Vishnu Madav Ghatage

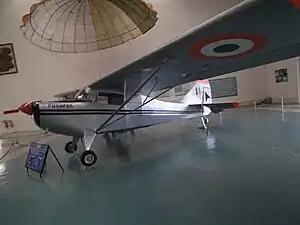
HAL Pushpak at HAL Museum

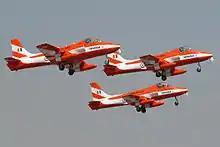
HAL Kiran.

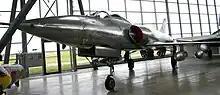
HAL Marut.

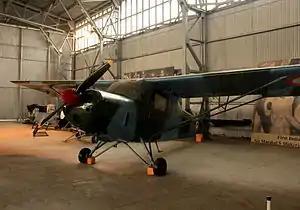
HAL Krishak.

After joining HAL, Ghatage was entrusted with the responsibility of developing a glider and he developed a troop-carrying glider. This was followed by the design and development of HAL HT-2, a trainer aircraft and the first Indian designed and developed aircraft. The next project was HAL Pushpak, a piston engine twin seater aircraft which was followed by HAL Kiran, a jet trainer for the Indian Air Force. Later, he developed the prototype of the HAL Marut, a 2500 lb thrust straight jet engine aircraft. However, this project was later entrusted to Kurt Wolfgang Tank, a German aerospace engineer and Ghatage's team was moved to Germany to assist Tank. By the time the project was accomplished, Ghatage had retired from HAL. He was also behind the development of HAL Krishak, a small aircraft used for agricultural purposes.